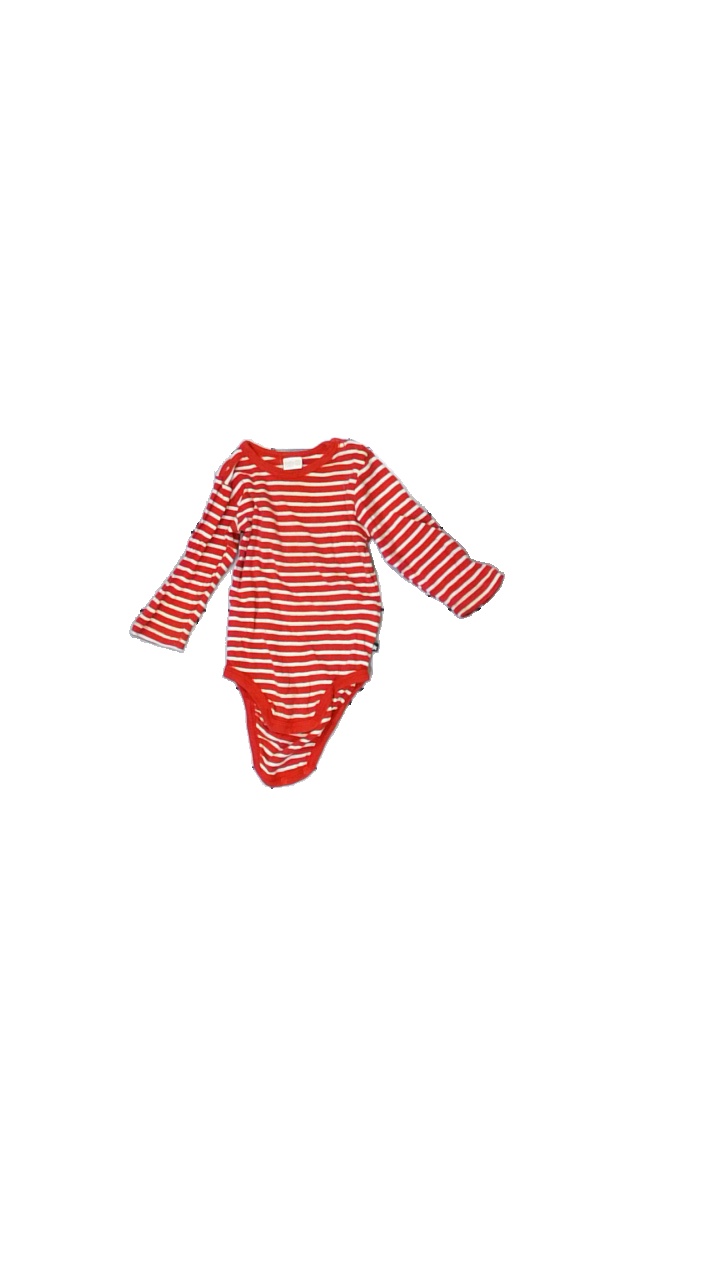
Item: Top (Children)
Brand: Lindex
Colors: Red, White
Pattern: Striped
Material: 100% Cotton
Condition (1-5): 2
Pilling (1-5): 5
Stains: Minor
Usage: Reuse
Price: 50-100